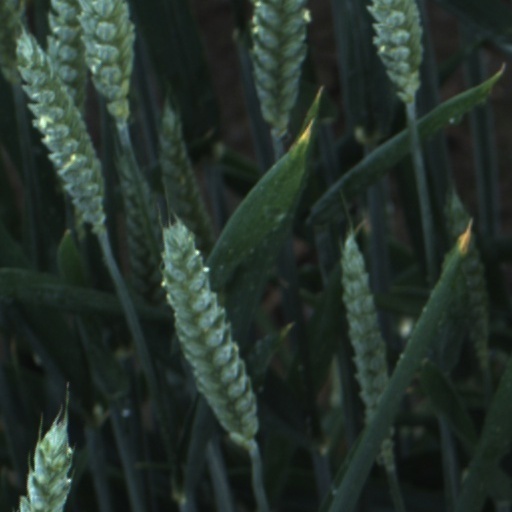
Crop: wheat